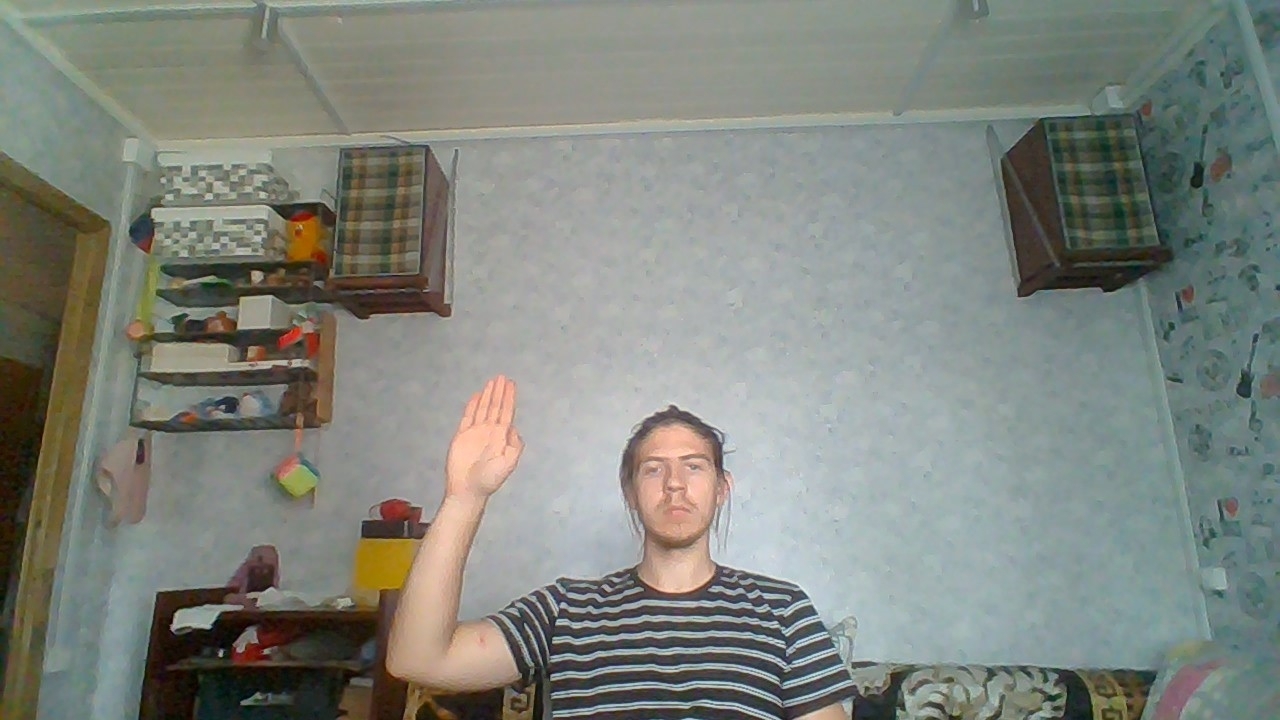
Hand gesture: stop